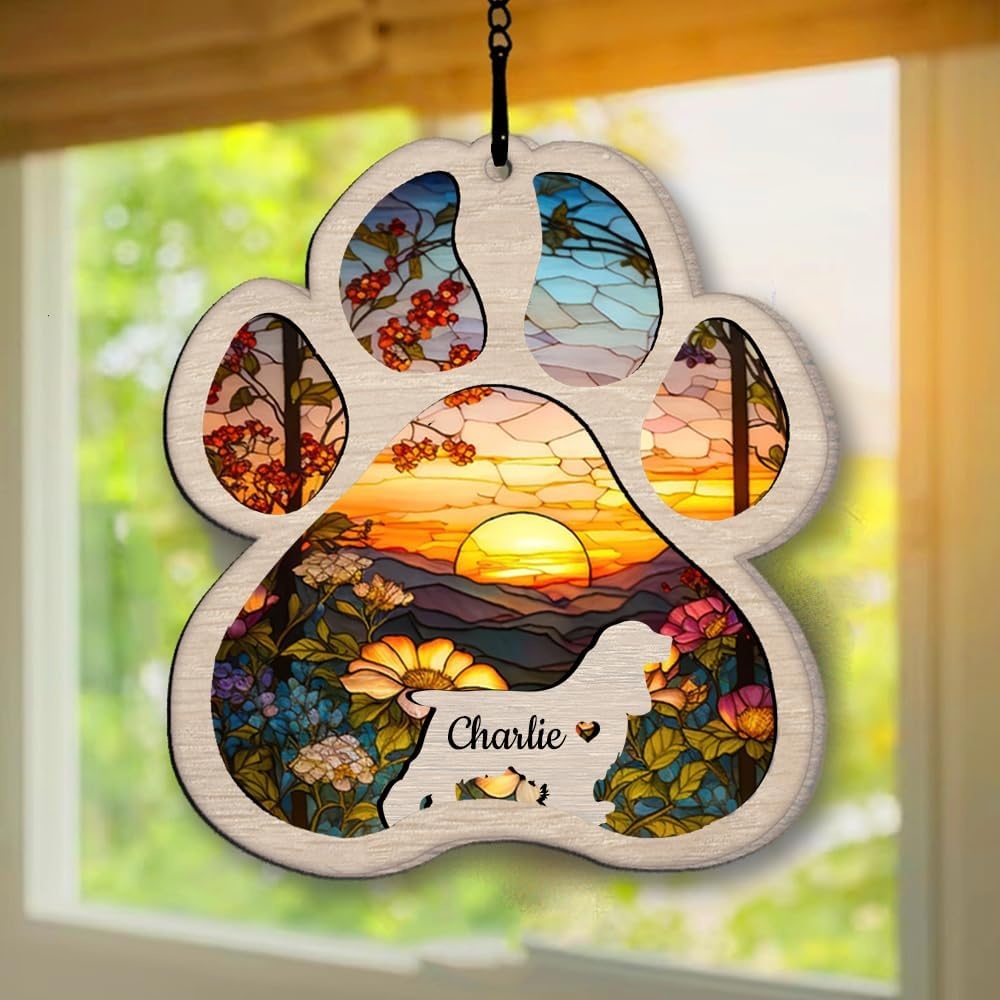
Personalized Cocker Spaniel Suncatcher Dog Memorial Gifts, Custom Cocker Spaniel Ornament Christmas Tree, Pet Remembrance Gift, Loss of Dog Sympathy Gift, Pets Memorial Ornament, Pet Loss Suncatcher
About this item PERFECT PET MEMORIAL GIFT: This is the Perfect Memorial Gift When Your Friend or Family Loss a Beloved Furry Friend. Gift Our Stained Glass Pet Memorial Gift to Your Co-Workers, Friends or Family and Other Dog, Cat Lovers and Let Them Decorate Their Home and Make Their Room Warm. Our Pet Suncatcher are a Loss of Pet Sympathy Gift. The Cute and Unique Design Helps Them Always Remember the Unforgettable Time Spent With Their Pets. PERFECT QUALITY AND DURABILITY: The wood is made of environmental-friendly fiber wood. The acrylic one is made from acrylic plexiglass. Printed in one side, and thickness is 6mm.The 2 parts of the product are glued together with a strong glue. Suncatcher ornament is covered with high quality and vivid color printing. GREAT GIFTS FOR ANY PET MEMORIAL: This is the Perfect Memorial Gift When Your Friend or Family Loss a Beloved Furry Friend. Gift Our Stained Glass Pet Memorial Gift to Your Co-Workers, Friends, or Family and Other Dog, Cat Lovers and Let Them Decorate Their Homes and Make Their Room Warm. Our Pet Suncatcher is a Loss of Pet Sympathy Gift. EASY TO USE: As a Souvenir Loss of Pet Memorial Gift to Memorial Your Beloved Dog/ Cat, Your Best Friend. Keep Precious Memories of Your Pet with You By Our Stained Glass Window Hangings. Hang it on your Window, Living Room, Garden, Pet's Favorite Place, or Near Your Pet Photo. When the Sun Flows By, Make it Bright, Bringing Great Joy and Happiness. SATISFACTION: If you have any problems with our product, feel free to contact us and our 24/7 support team will be there for you.
Brand: IZI+POD
Category: Home & Garden > Decor > Suncatchers